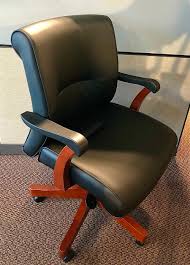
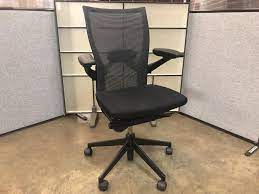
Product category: items_chair
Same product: no